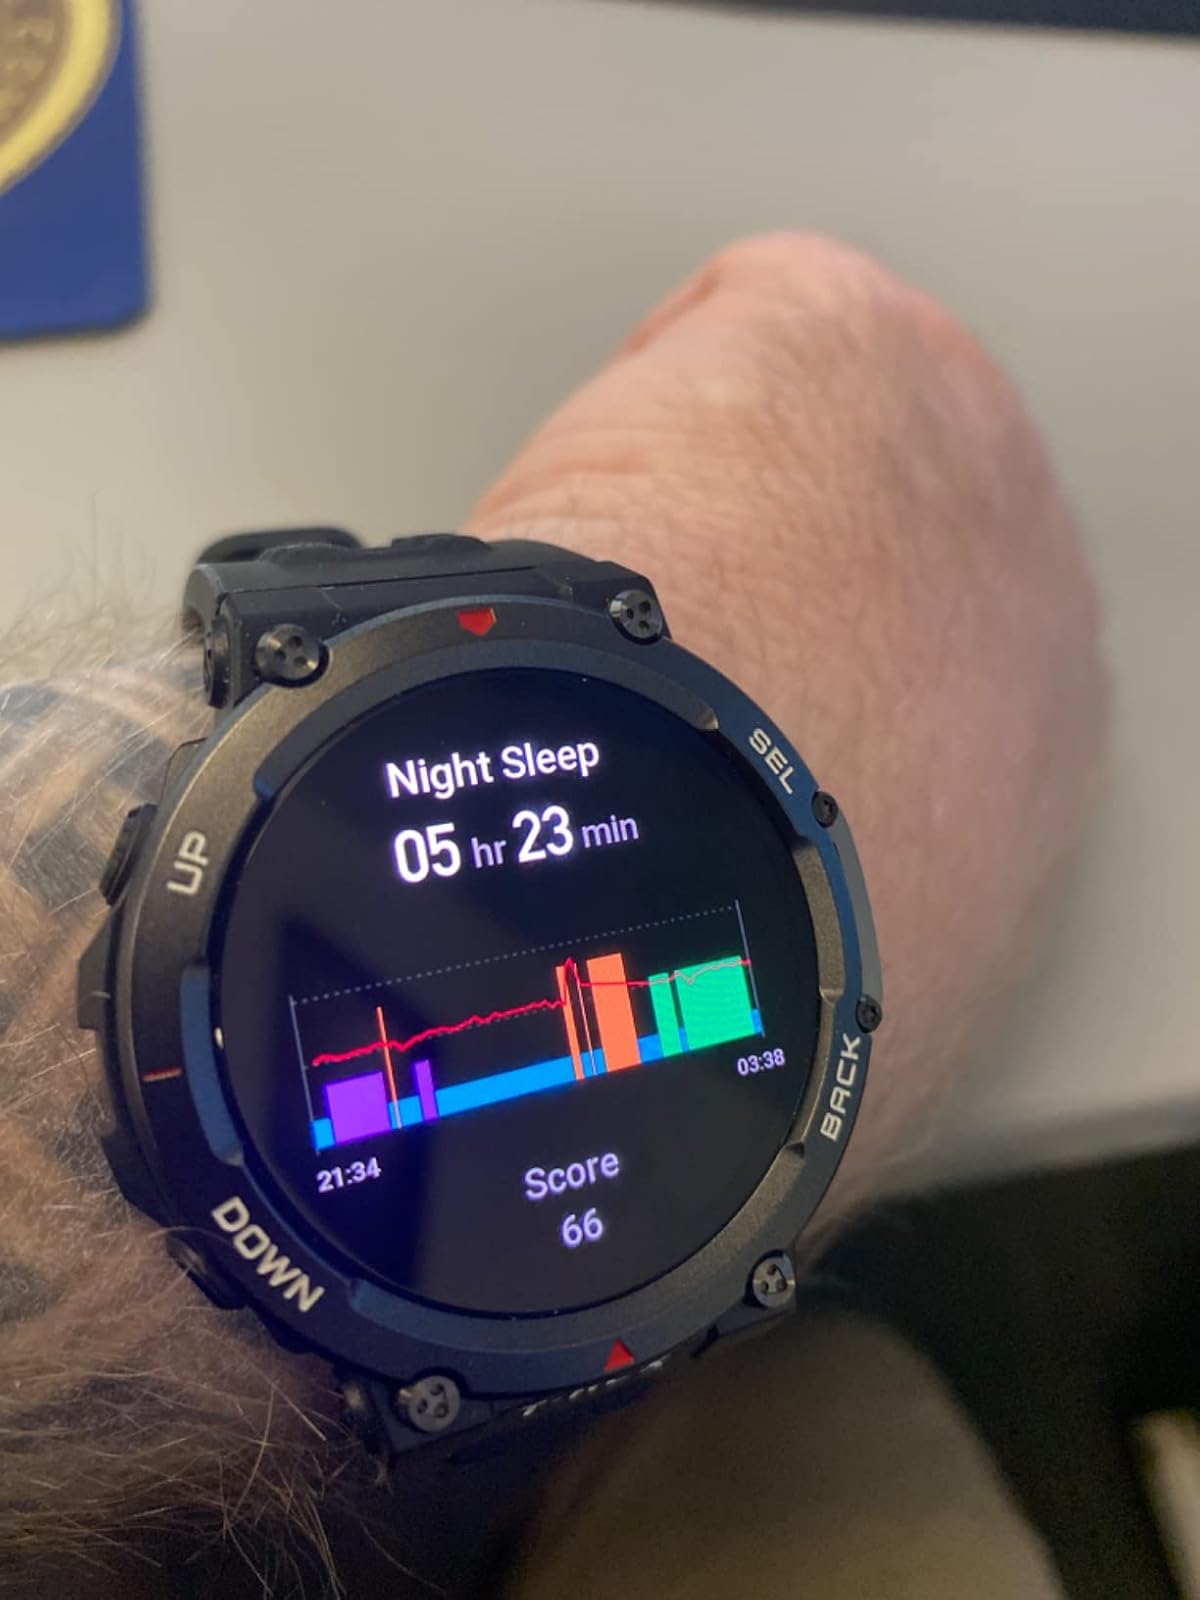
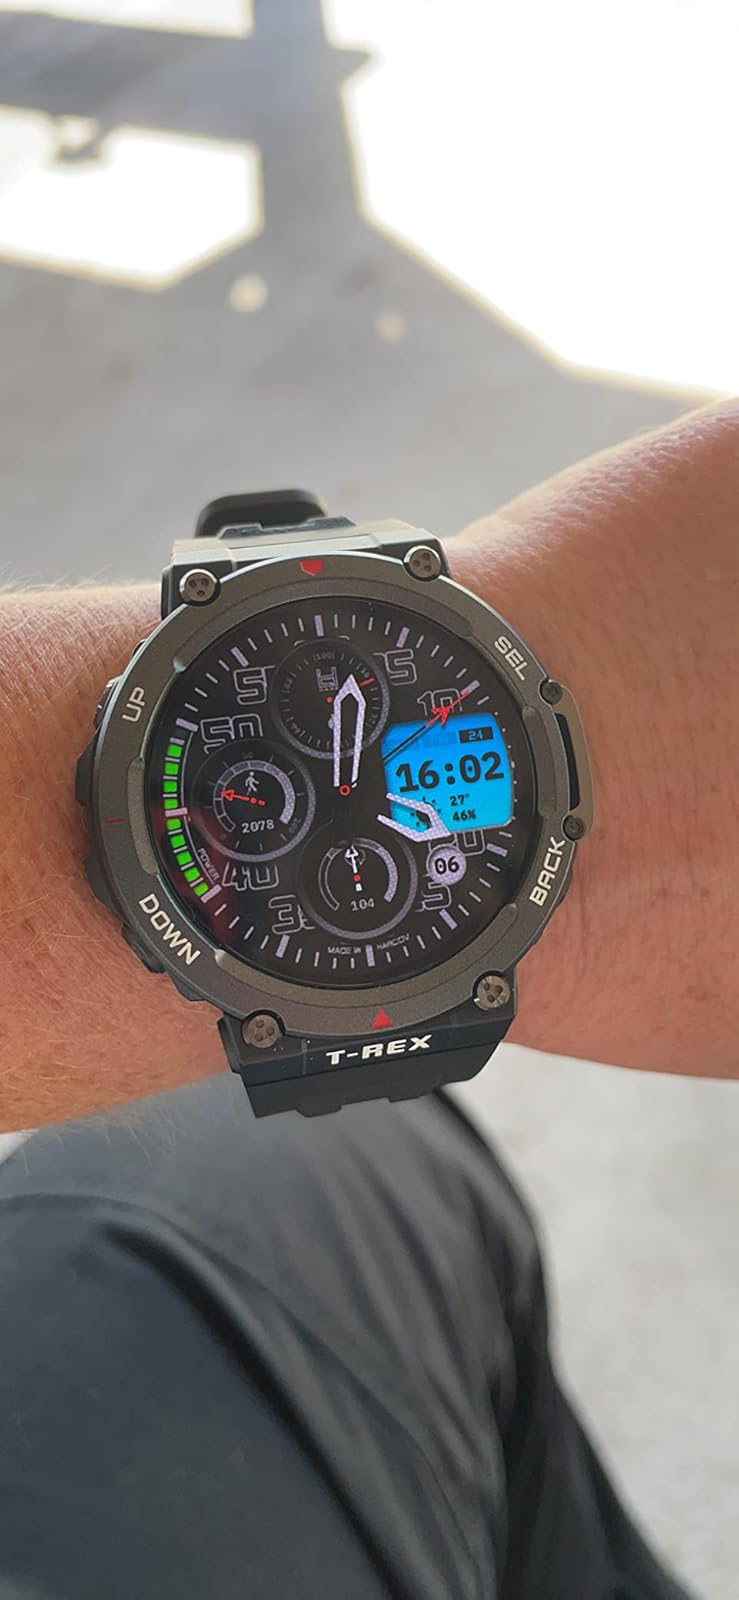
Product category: smartwatch
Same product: yes